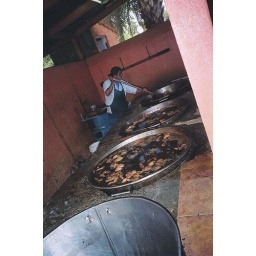
Whole pigs are butchered and put in pots of hot oil..cooked for hours